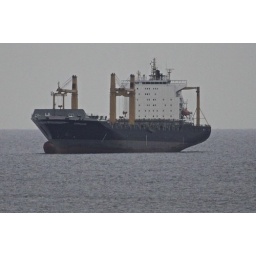
The Commander sitting high in the water off Falmouth.